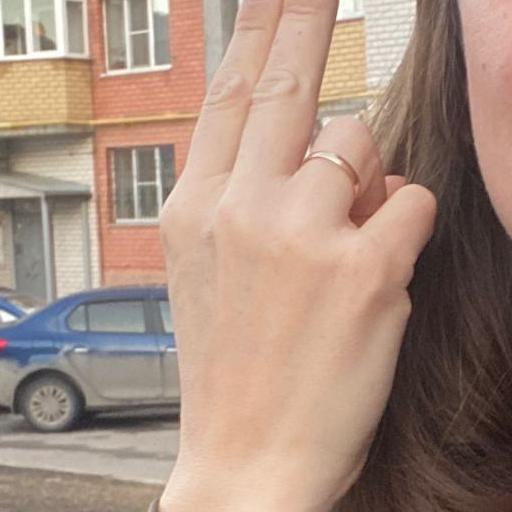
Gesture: two_up_inverted